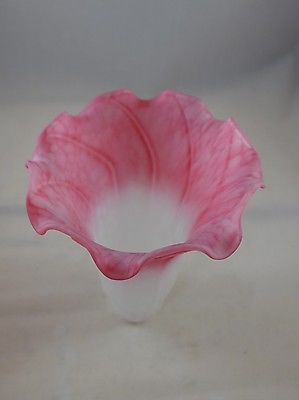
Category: lamp